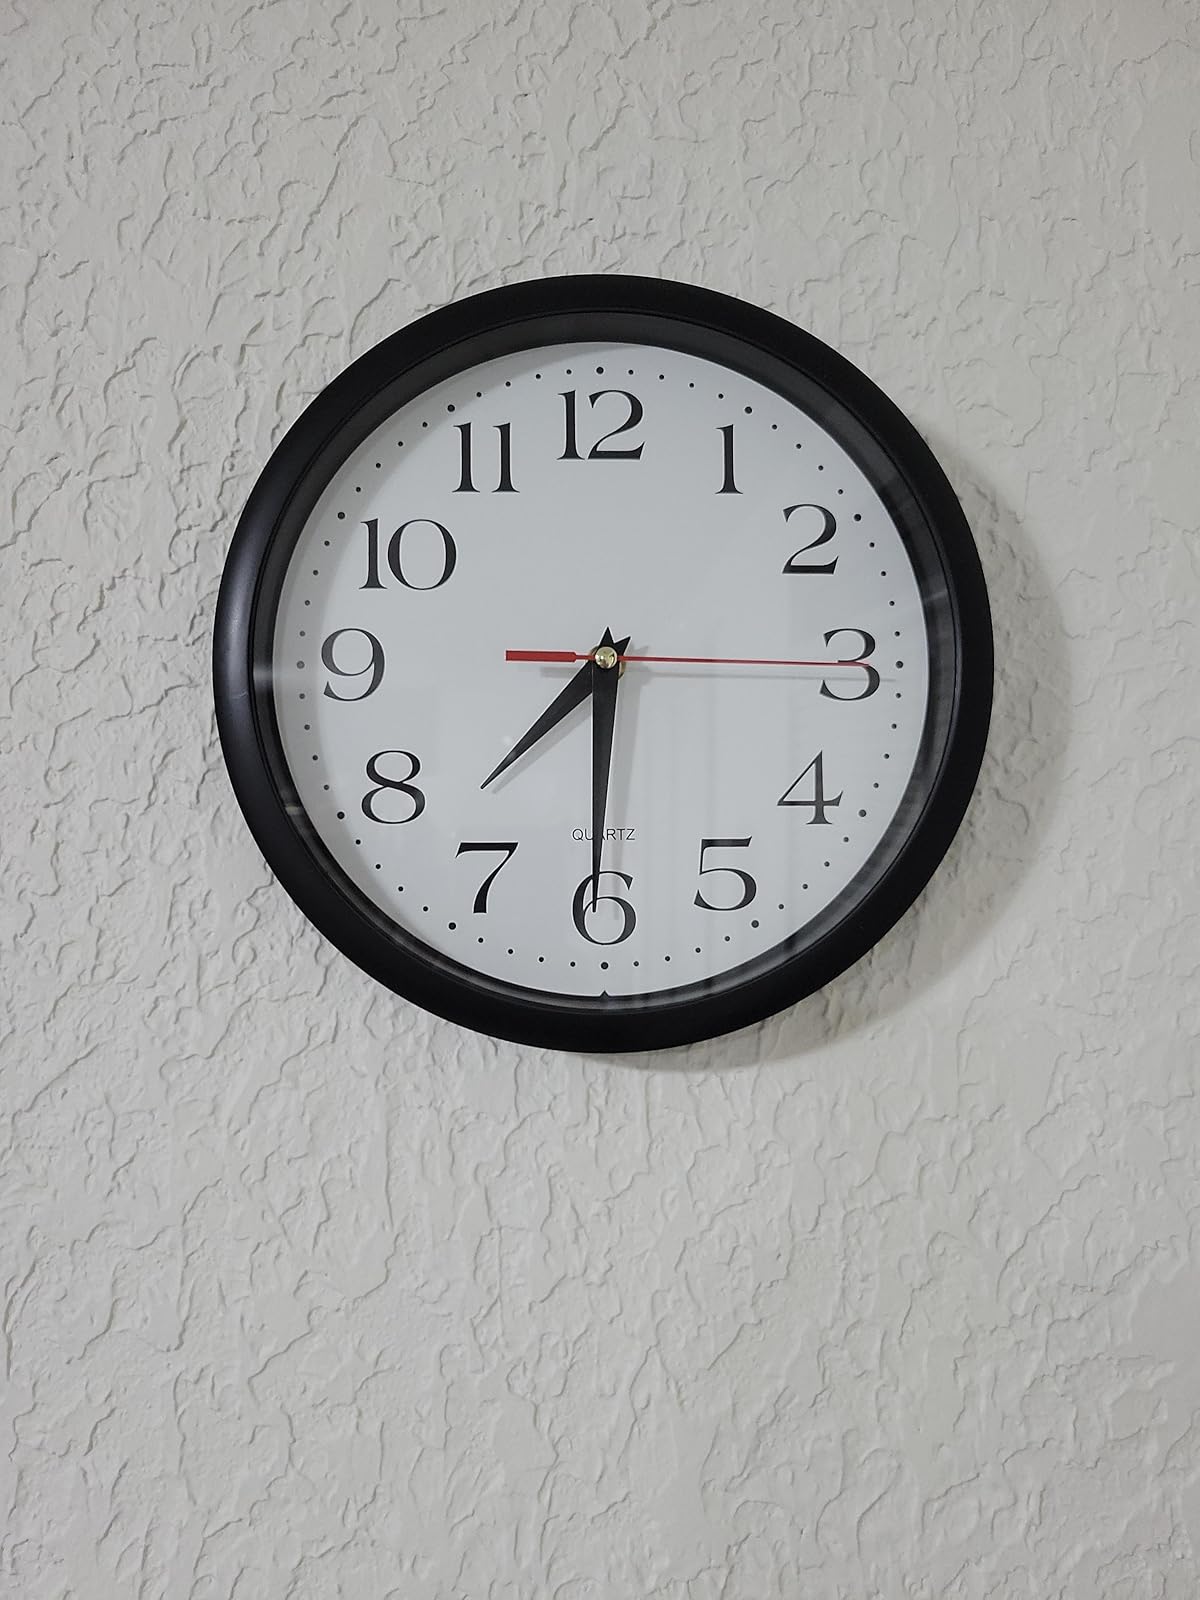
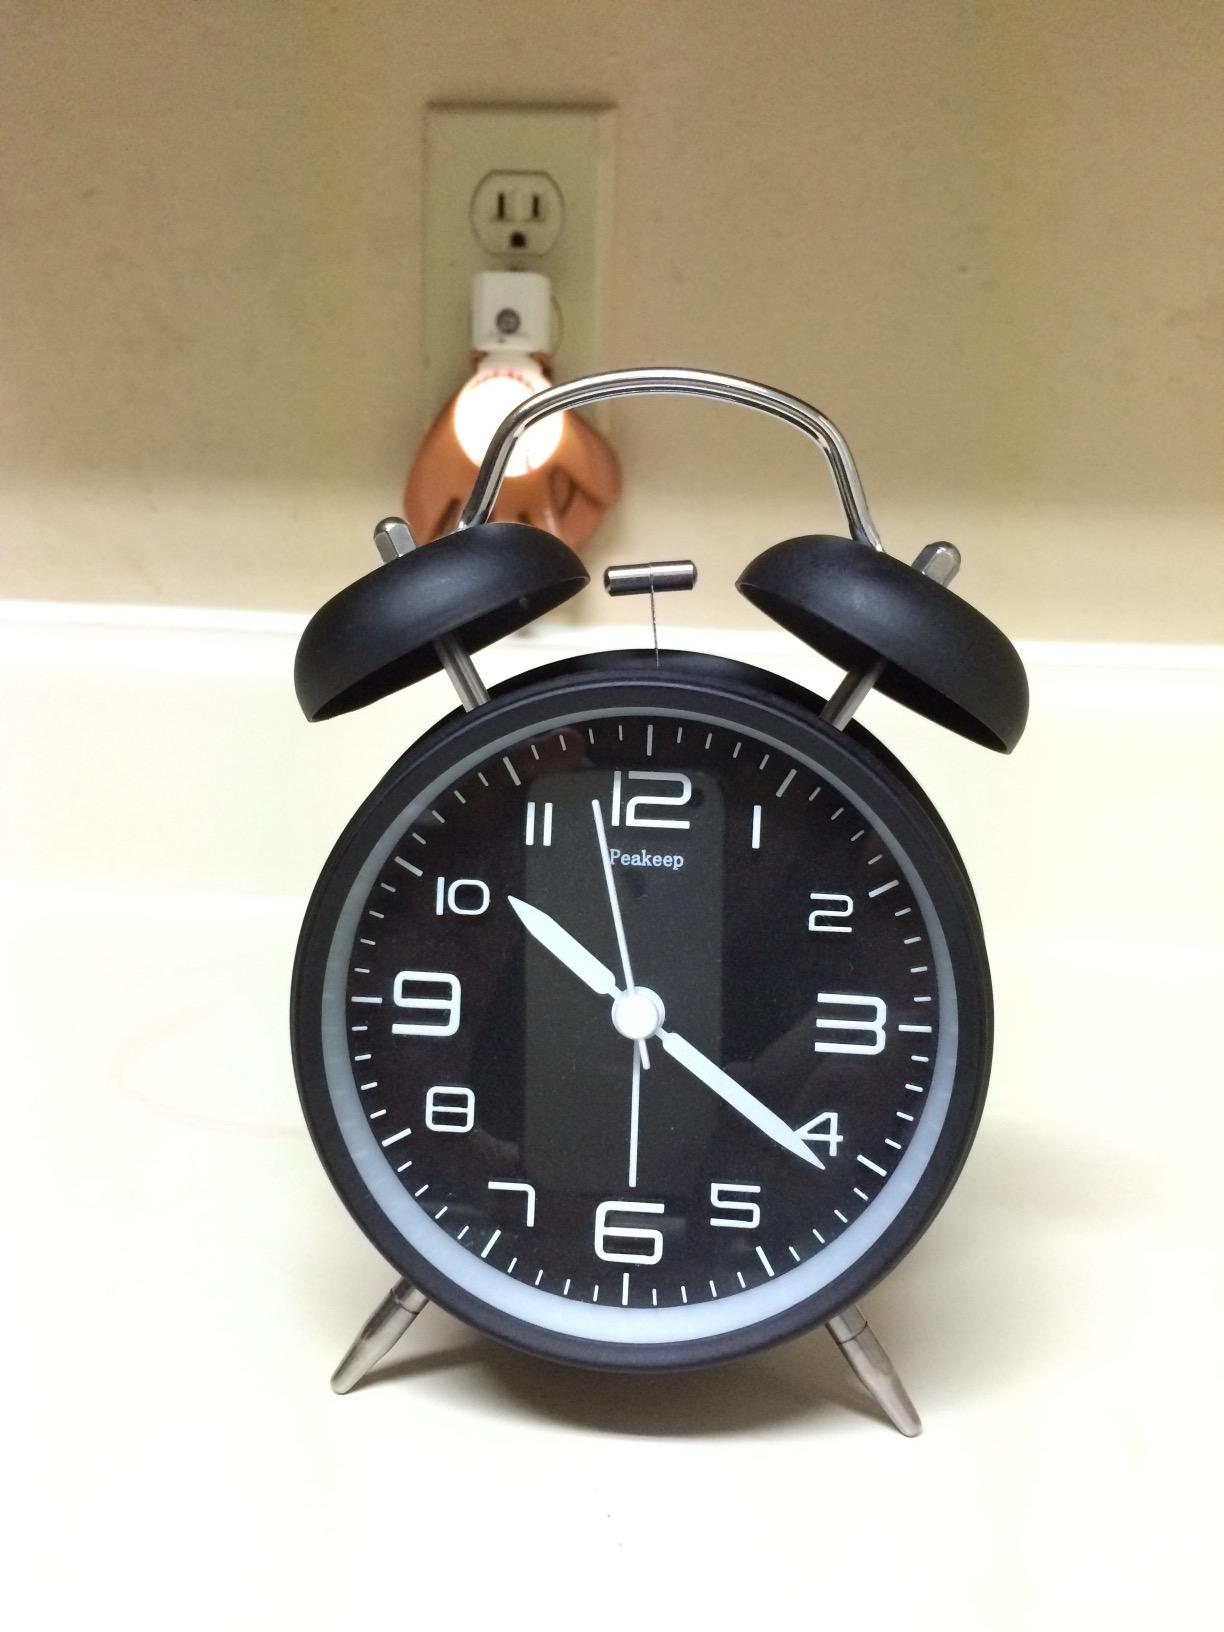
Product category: clock
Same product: no